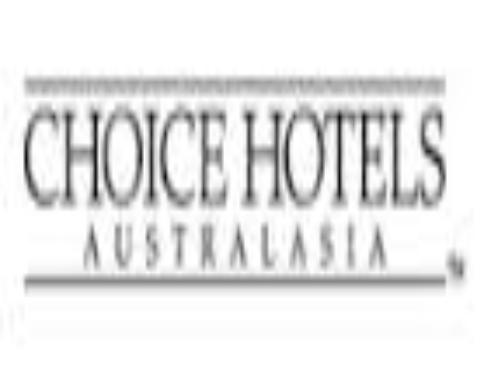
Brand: Choice Hotels
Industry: Others